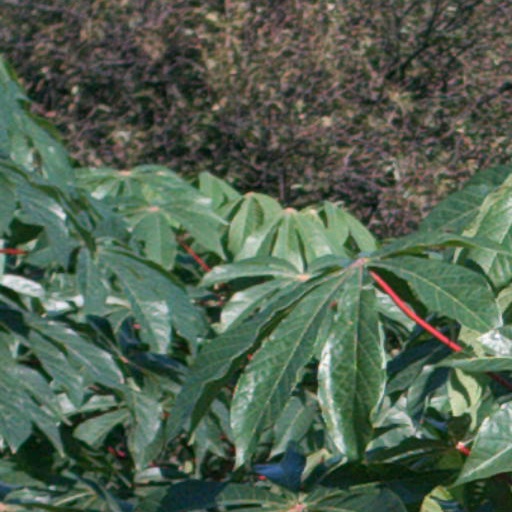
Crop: cassava